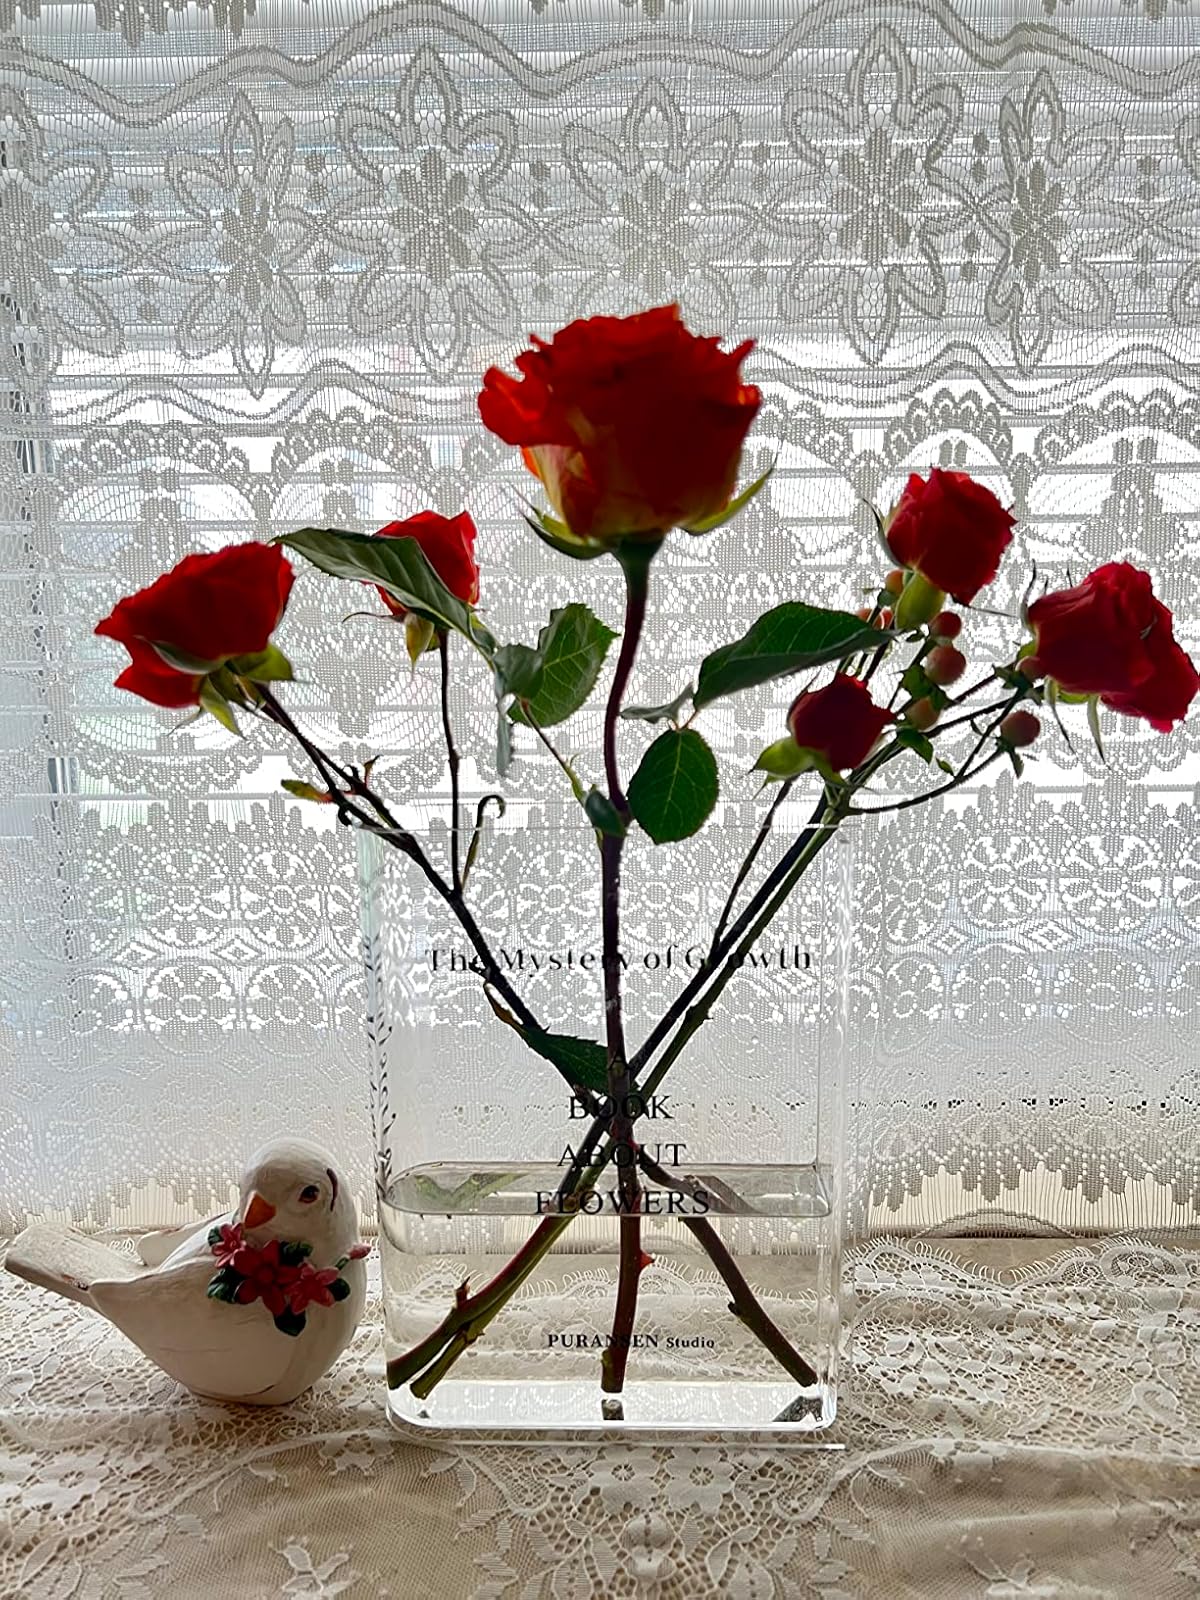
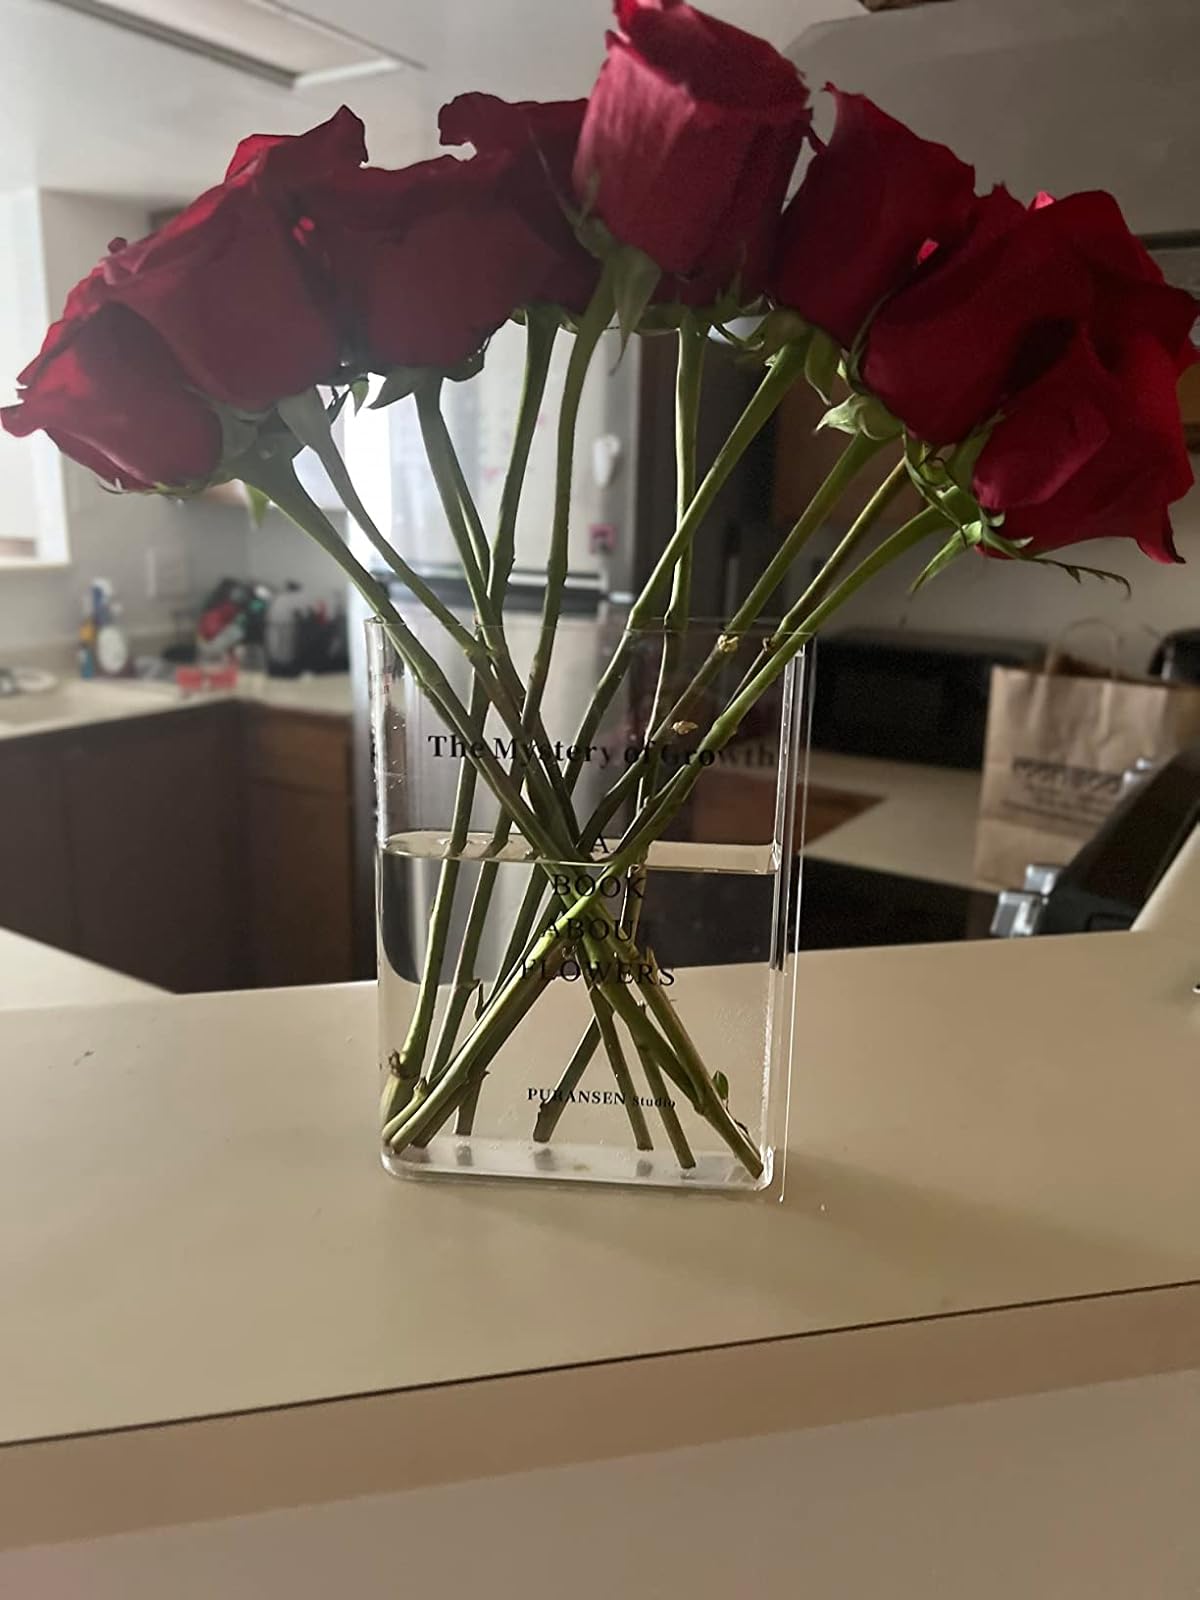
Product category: vase
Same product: yes